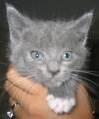
cat